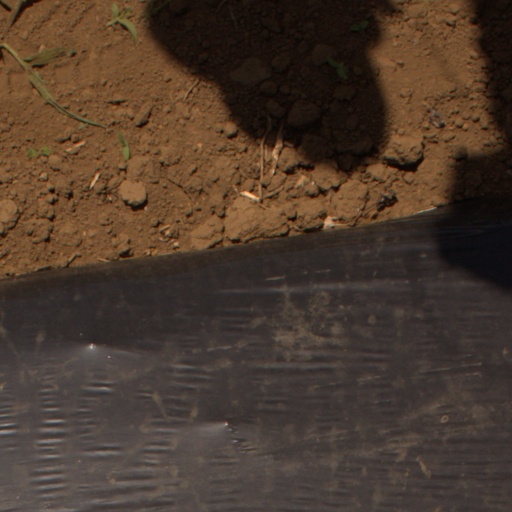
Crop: Jerusalem artichoke